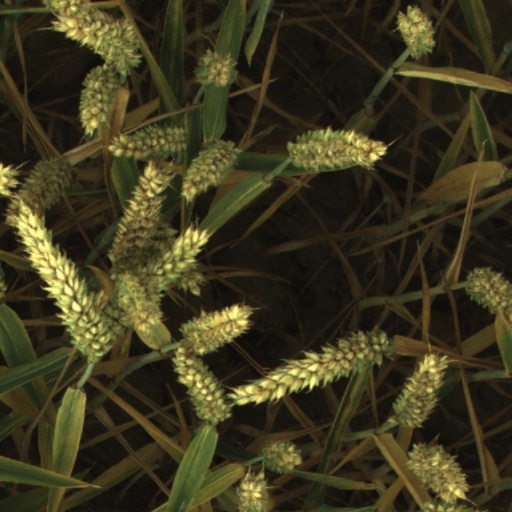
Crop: wheat